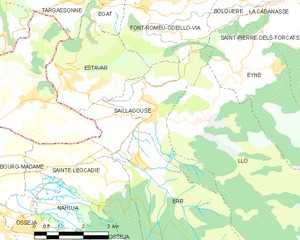
Carte des communes françaises
Saillagouse est une commune française, située dans le département des Pyrénées-Orientales en région Occitanie.